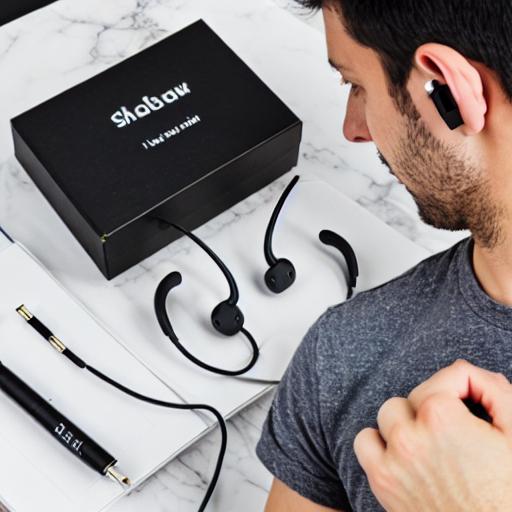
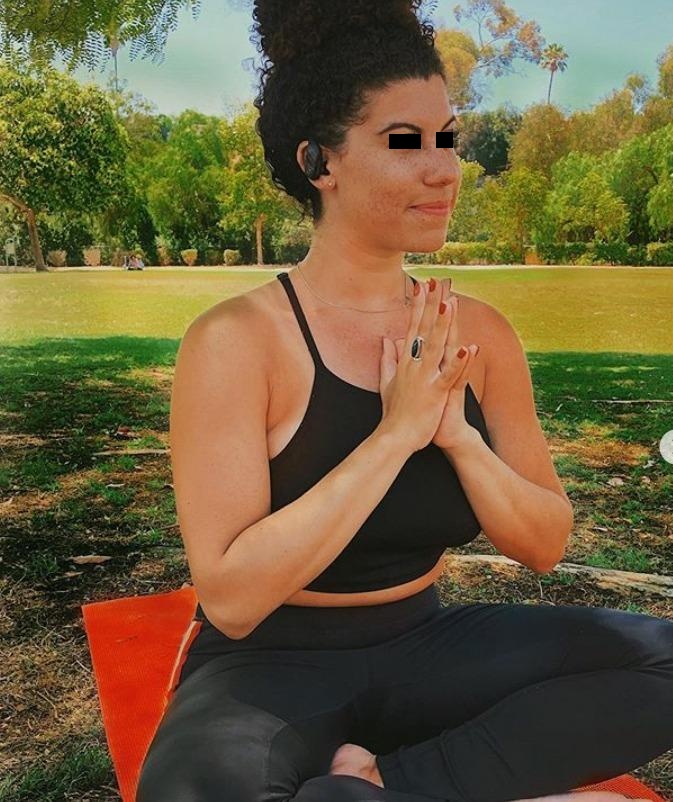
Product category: earbuds
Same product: no